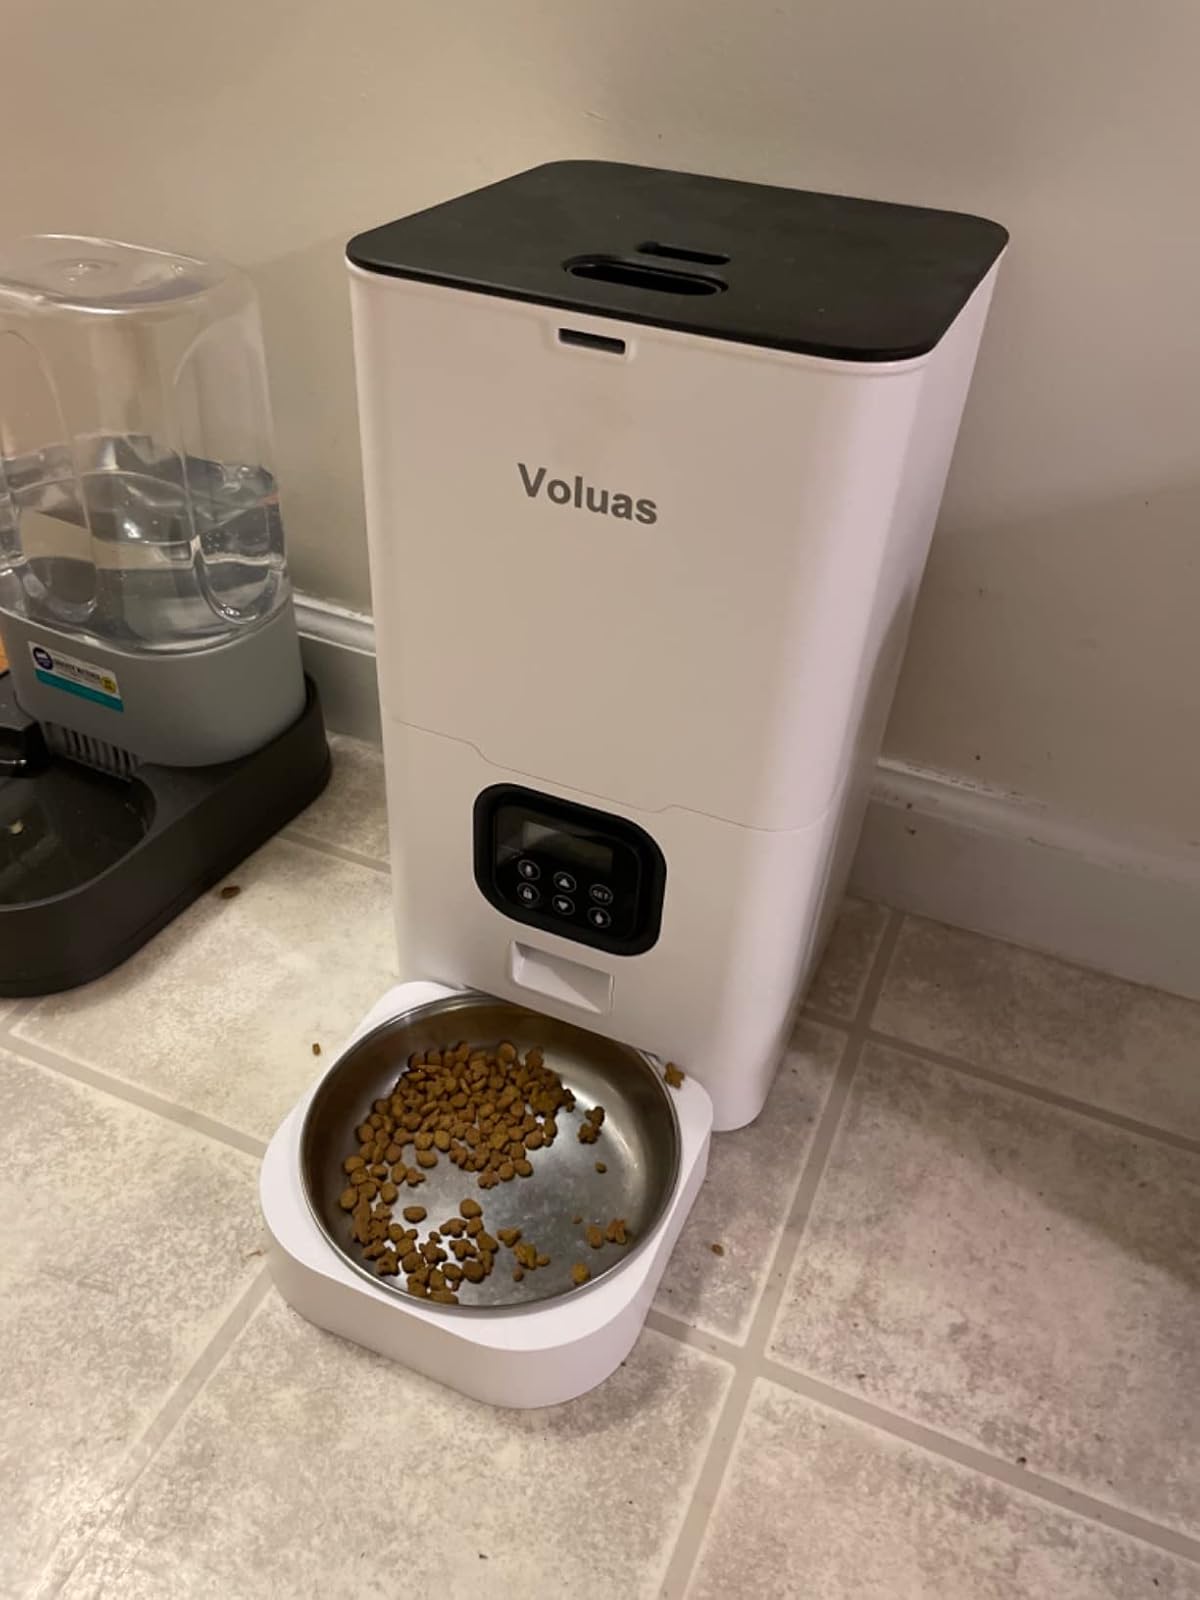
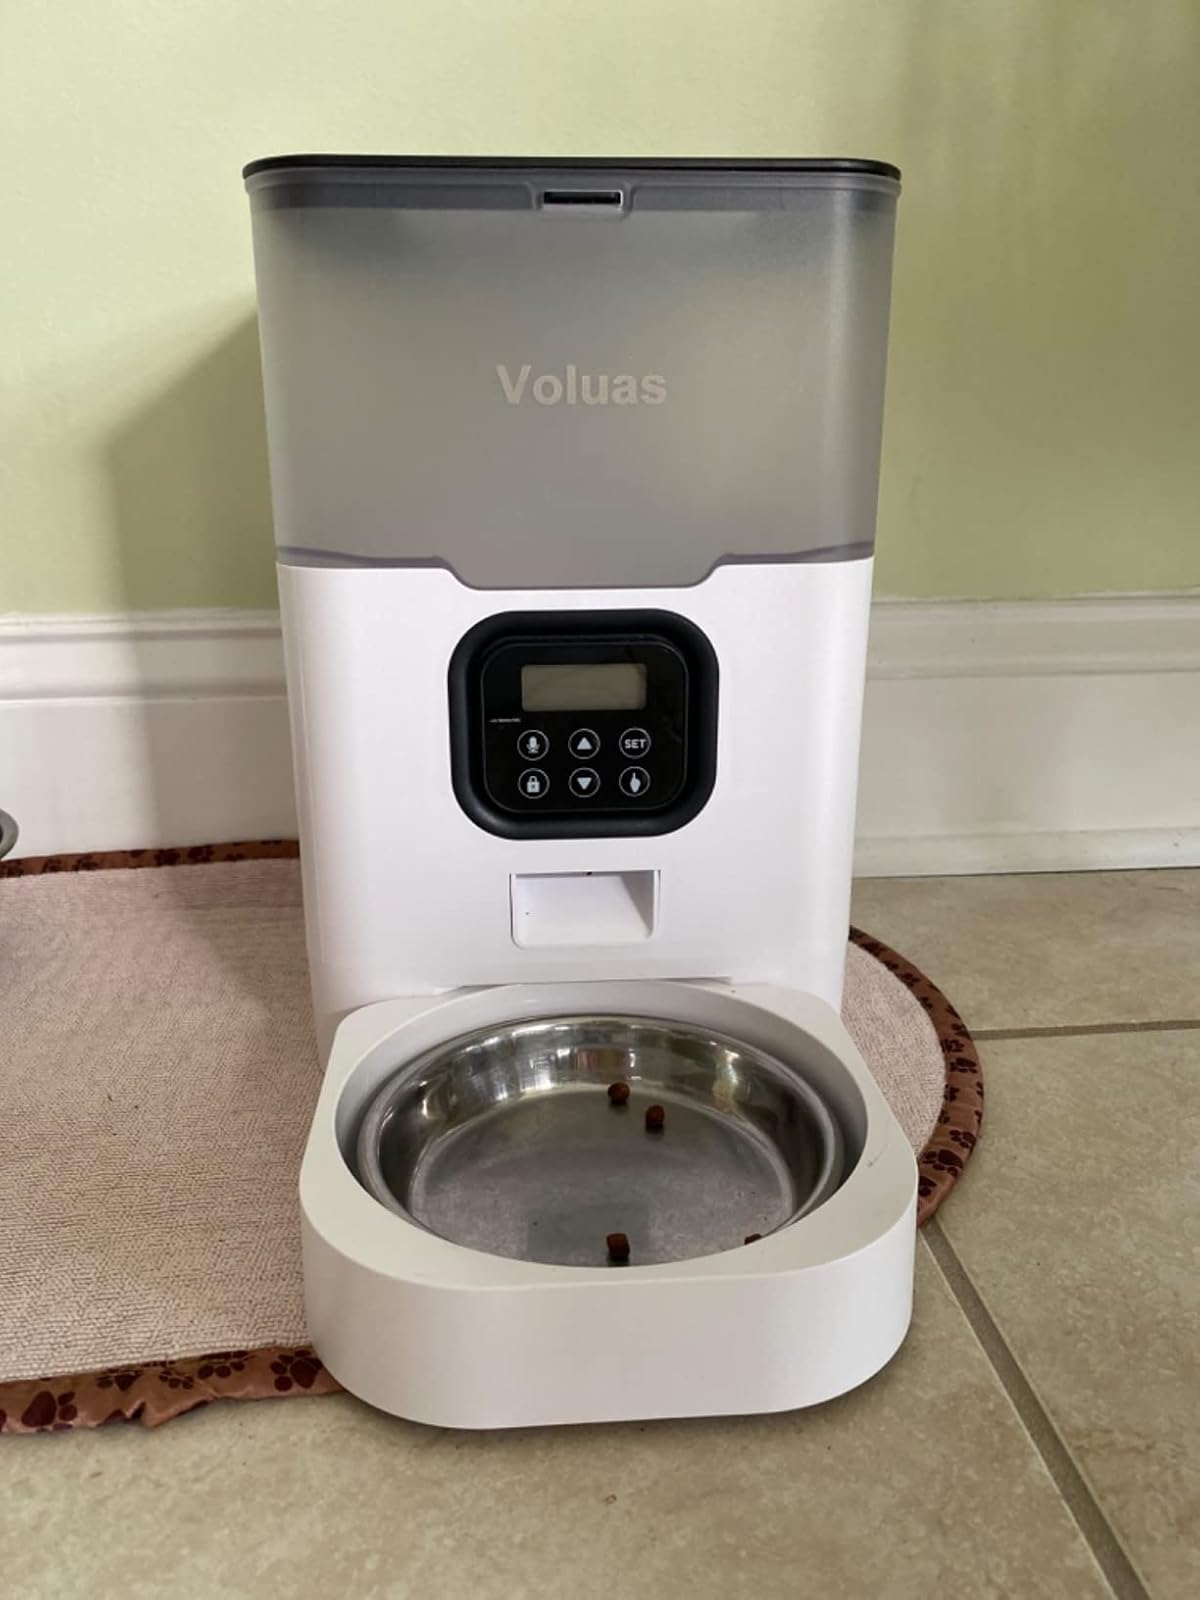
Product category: items_feeder
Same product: no